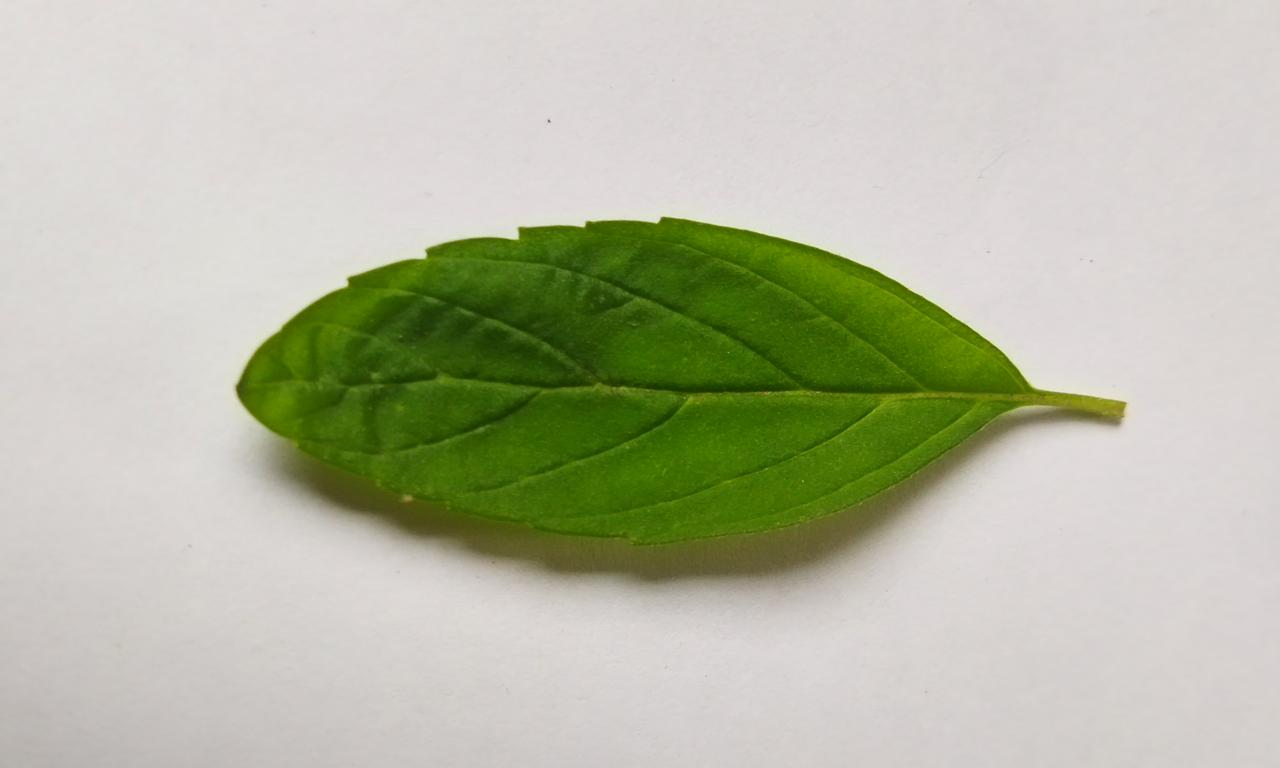
Label: Fresh